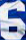
Number: 6